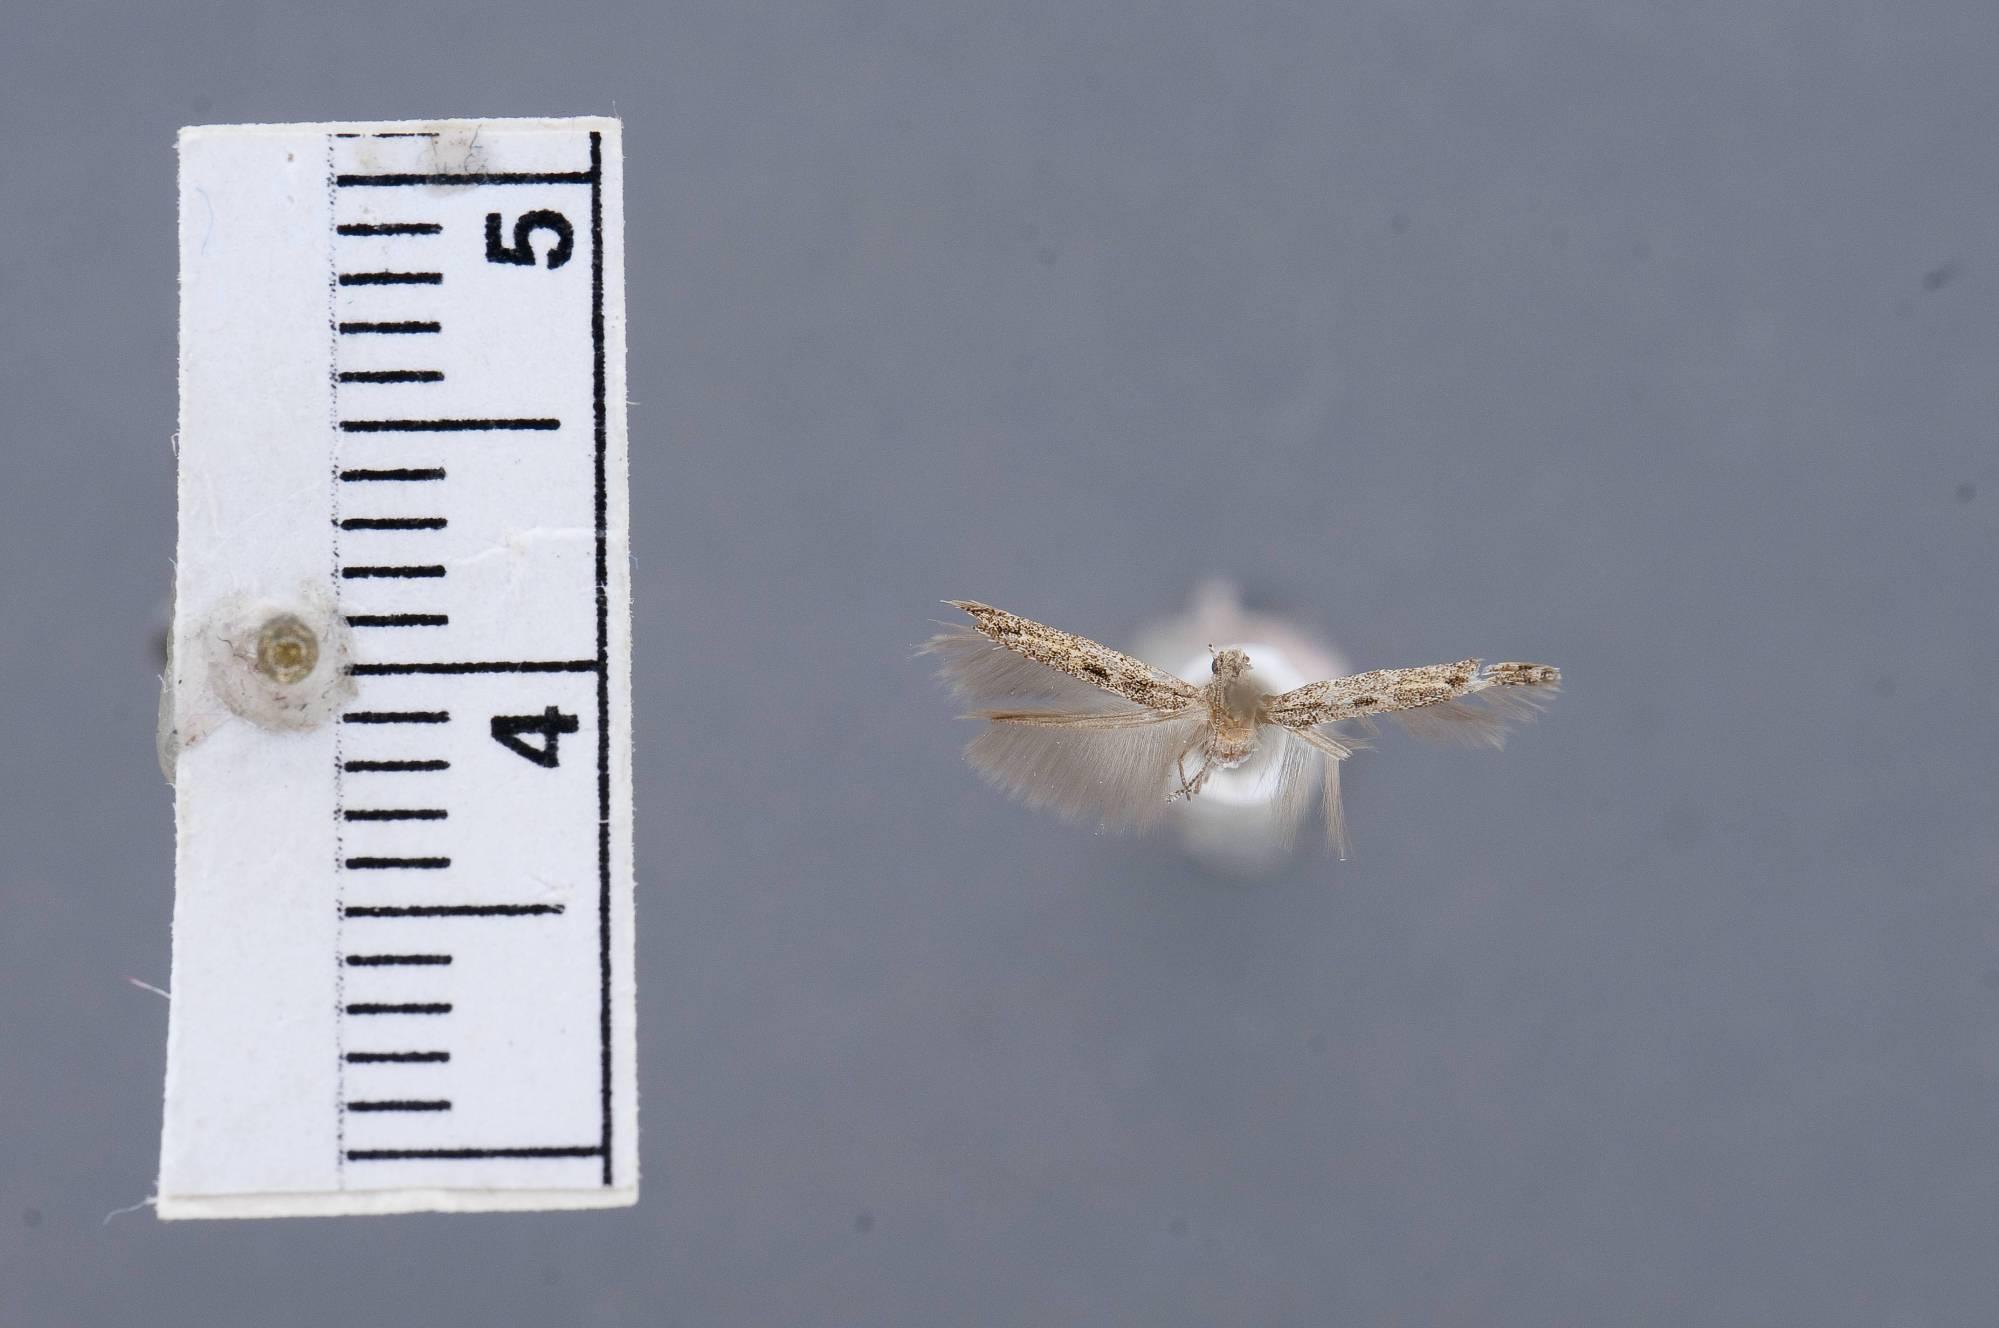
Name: Batrachedra folia
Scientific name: Batrachedra folia Hodges, 1967
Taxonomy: Animalia, Arthropoda, Insecta, Lepidoptera, Glossata, Batrachedridae, Batrachedrinae
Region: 2591
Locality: Hochderffer Hill, 12.5 miles north-northwest of Flagstaff, Coconino, Arizona, United States
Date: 4 Aug 1961